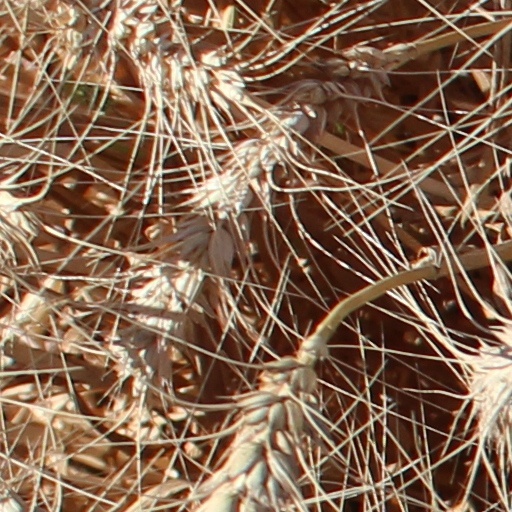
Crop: wheat